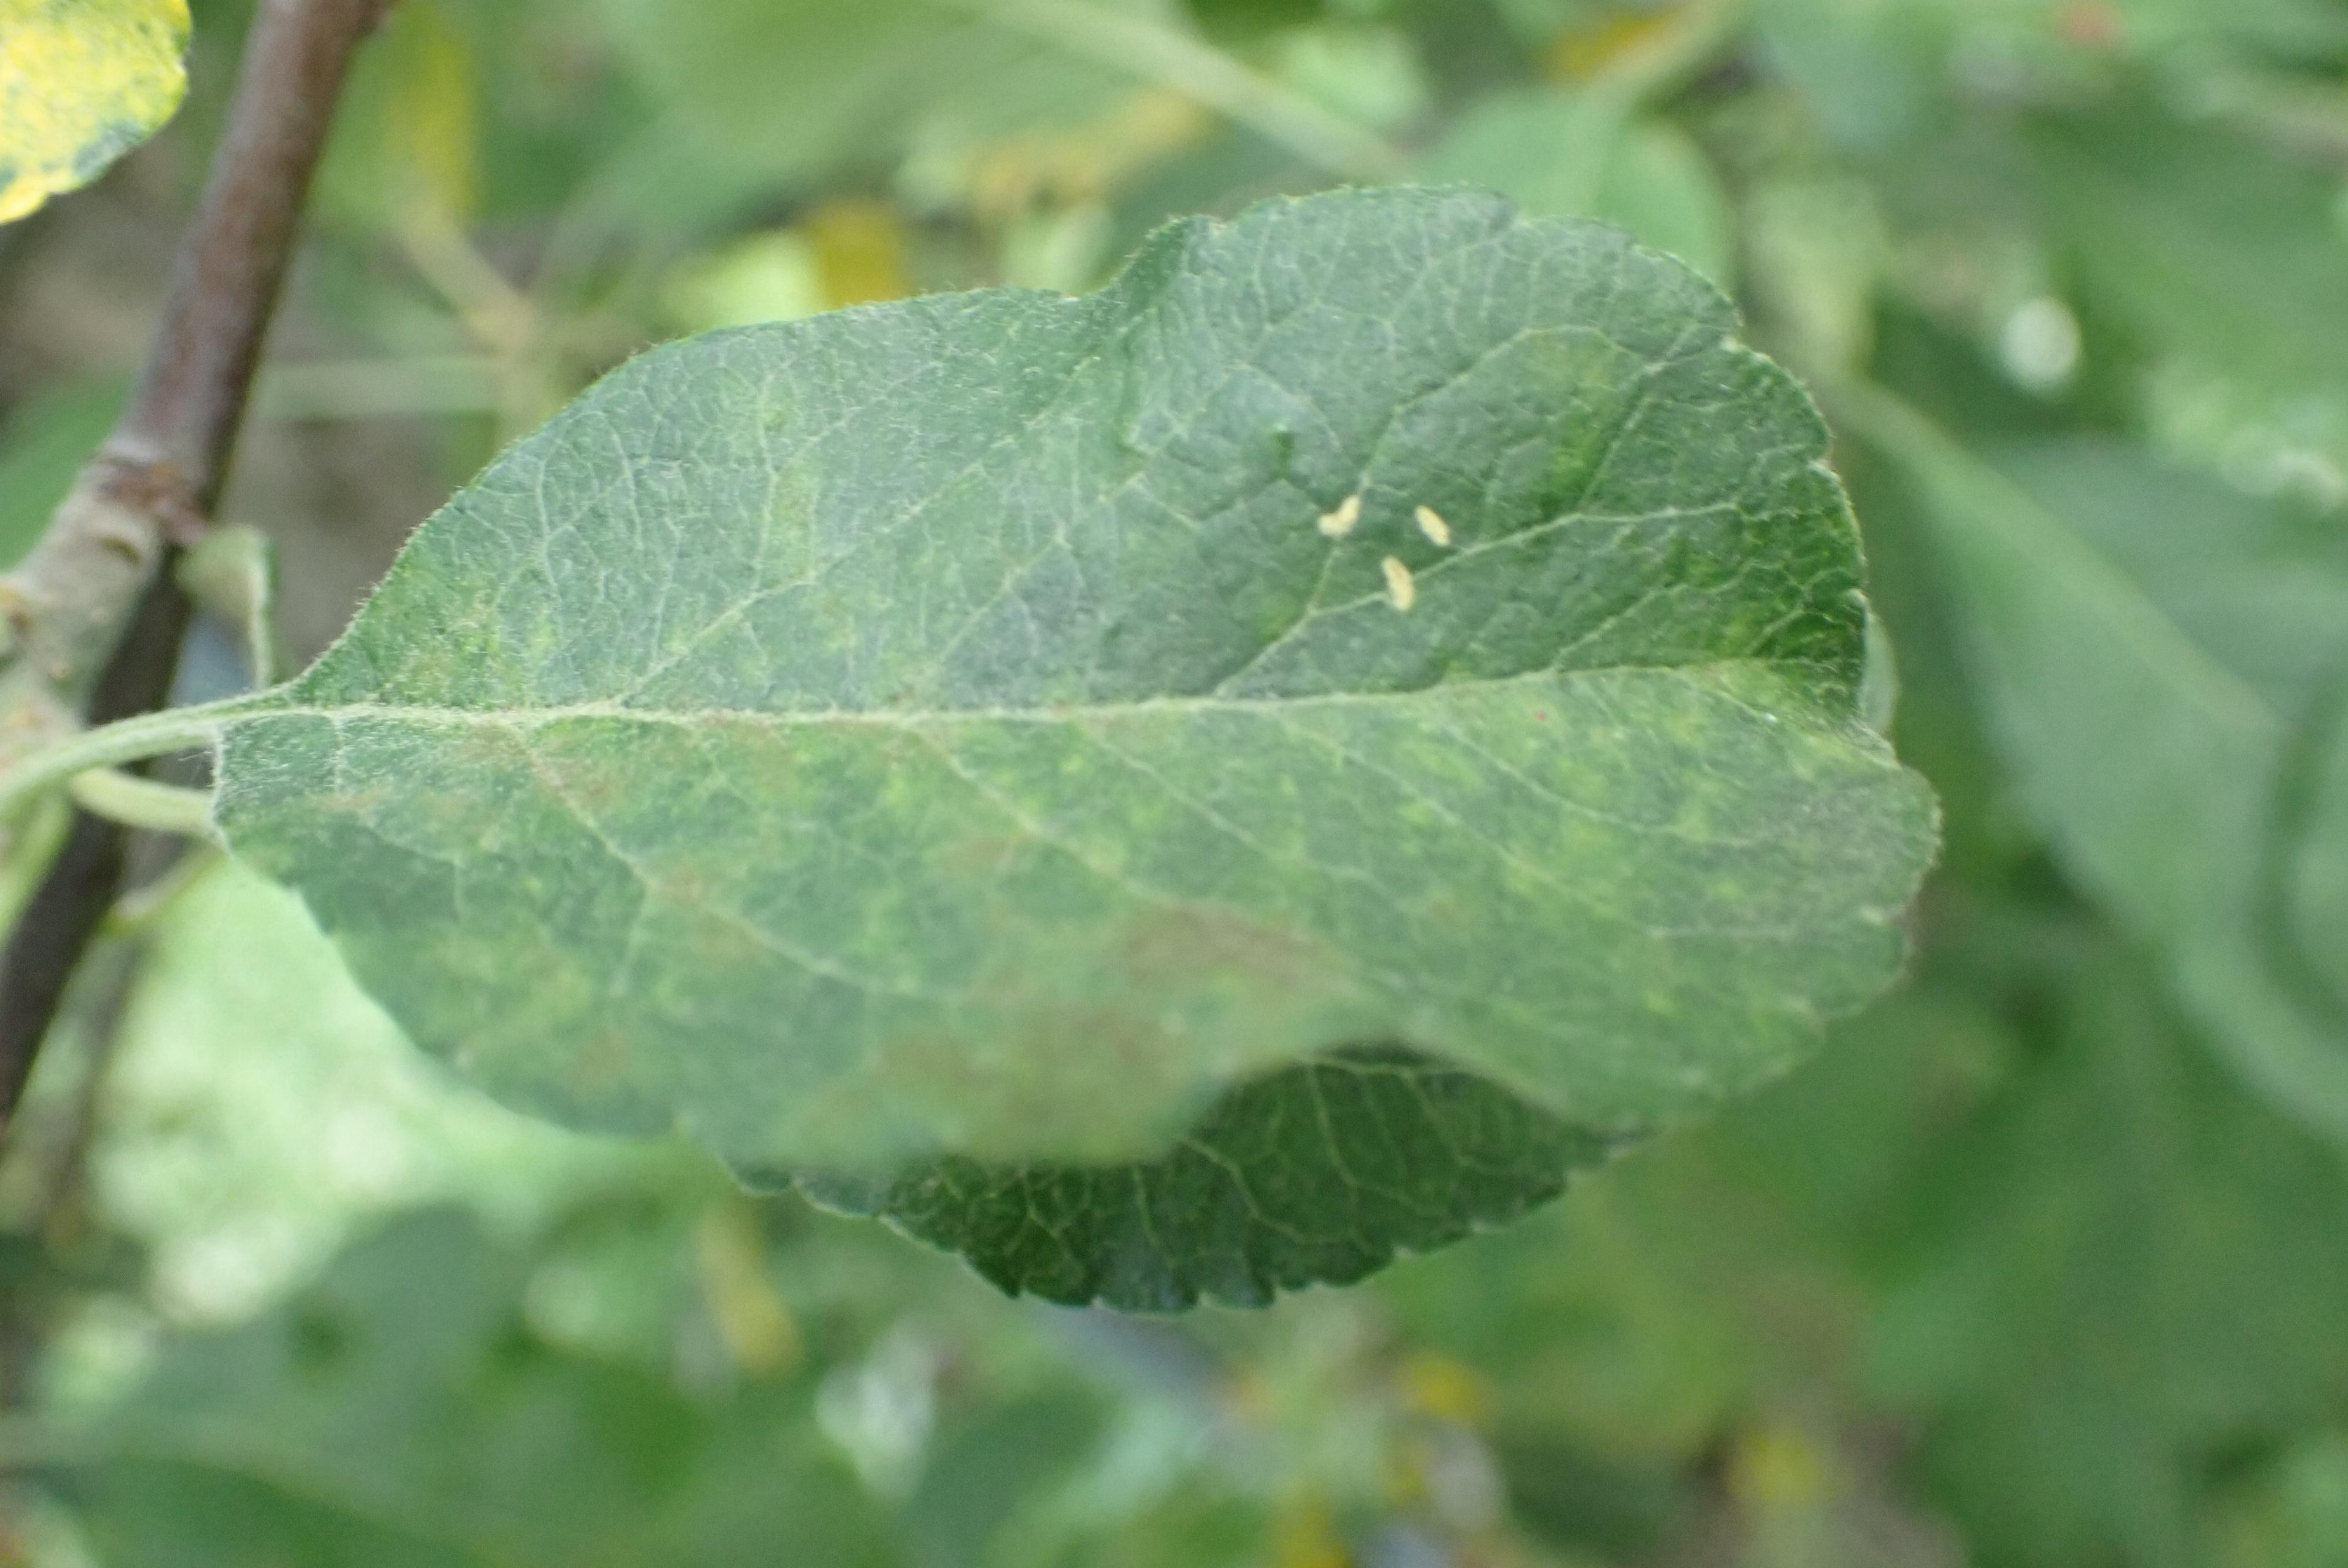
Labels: scab